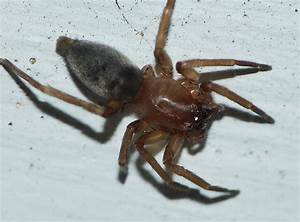
Label: ragno